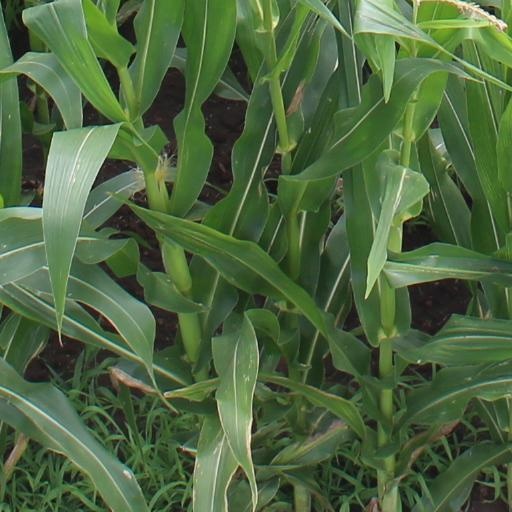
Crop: maize; corn